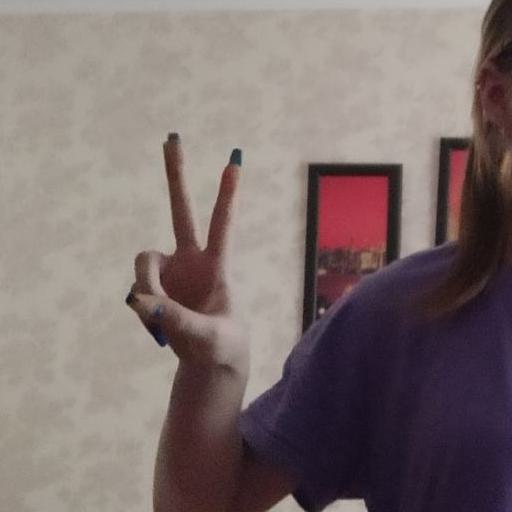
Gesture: peace